Rhona Mitra

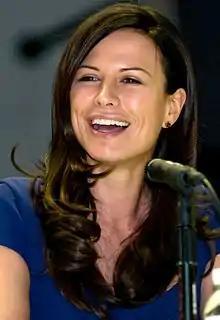
Mitra in 2009

In 1997, Mitra appeared as the live-action model for Lara Croft, the lead character in Eidos Interactive's "Tomb Raider" video game series before Angelina Jolie took the role for the two "Tomb Raider" films (2001–2003). She played the romantic interest of Christopher Lambert in "Beowulf" (1999). Her first main role came as Scott Wolf's illicit love interest on "Party of Five" (1999–2000). In 2000, Mitra had a small role in the film "Hollow Man" as a neighbour who is raped by Kevin Bacon's character. She had a main role in the medical drama "Gideon's Crossing" (2001), as Alejandra "Ollie" Klein. Mitra was ranked No. 46 on the "Maxim" Hot 100 Women of 2001. Mitra then had roles in "Ali G Indahouse", "Sweet Home Alabama" (2002), "Stuck on You", and "The Life of David Gale" (2003) and leading roles in "Highwaymen" and "Spartacus" (2004). Mitra appeared in the final season of "The Practice" (2003) as Tara Wilson, and continued that role into its spin-off "Boston Legal" (2004–2005) with James Spader, but left not long into the second season. In 2005, Mitra played the role of Kit McGraw during season 3 of "Nip/Tuck". Mitra then went on to appear in "Skinwalkers" (2006), "The Number 23" and "Shooter" (2007).